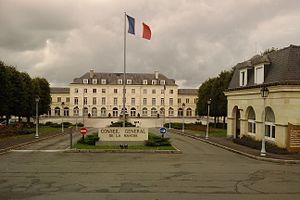
Hôtel du département du fr:Conseil général de la Manche de fr:Saint-Lô